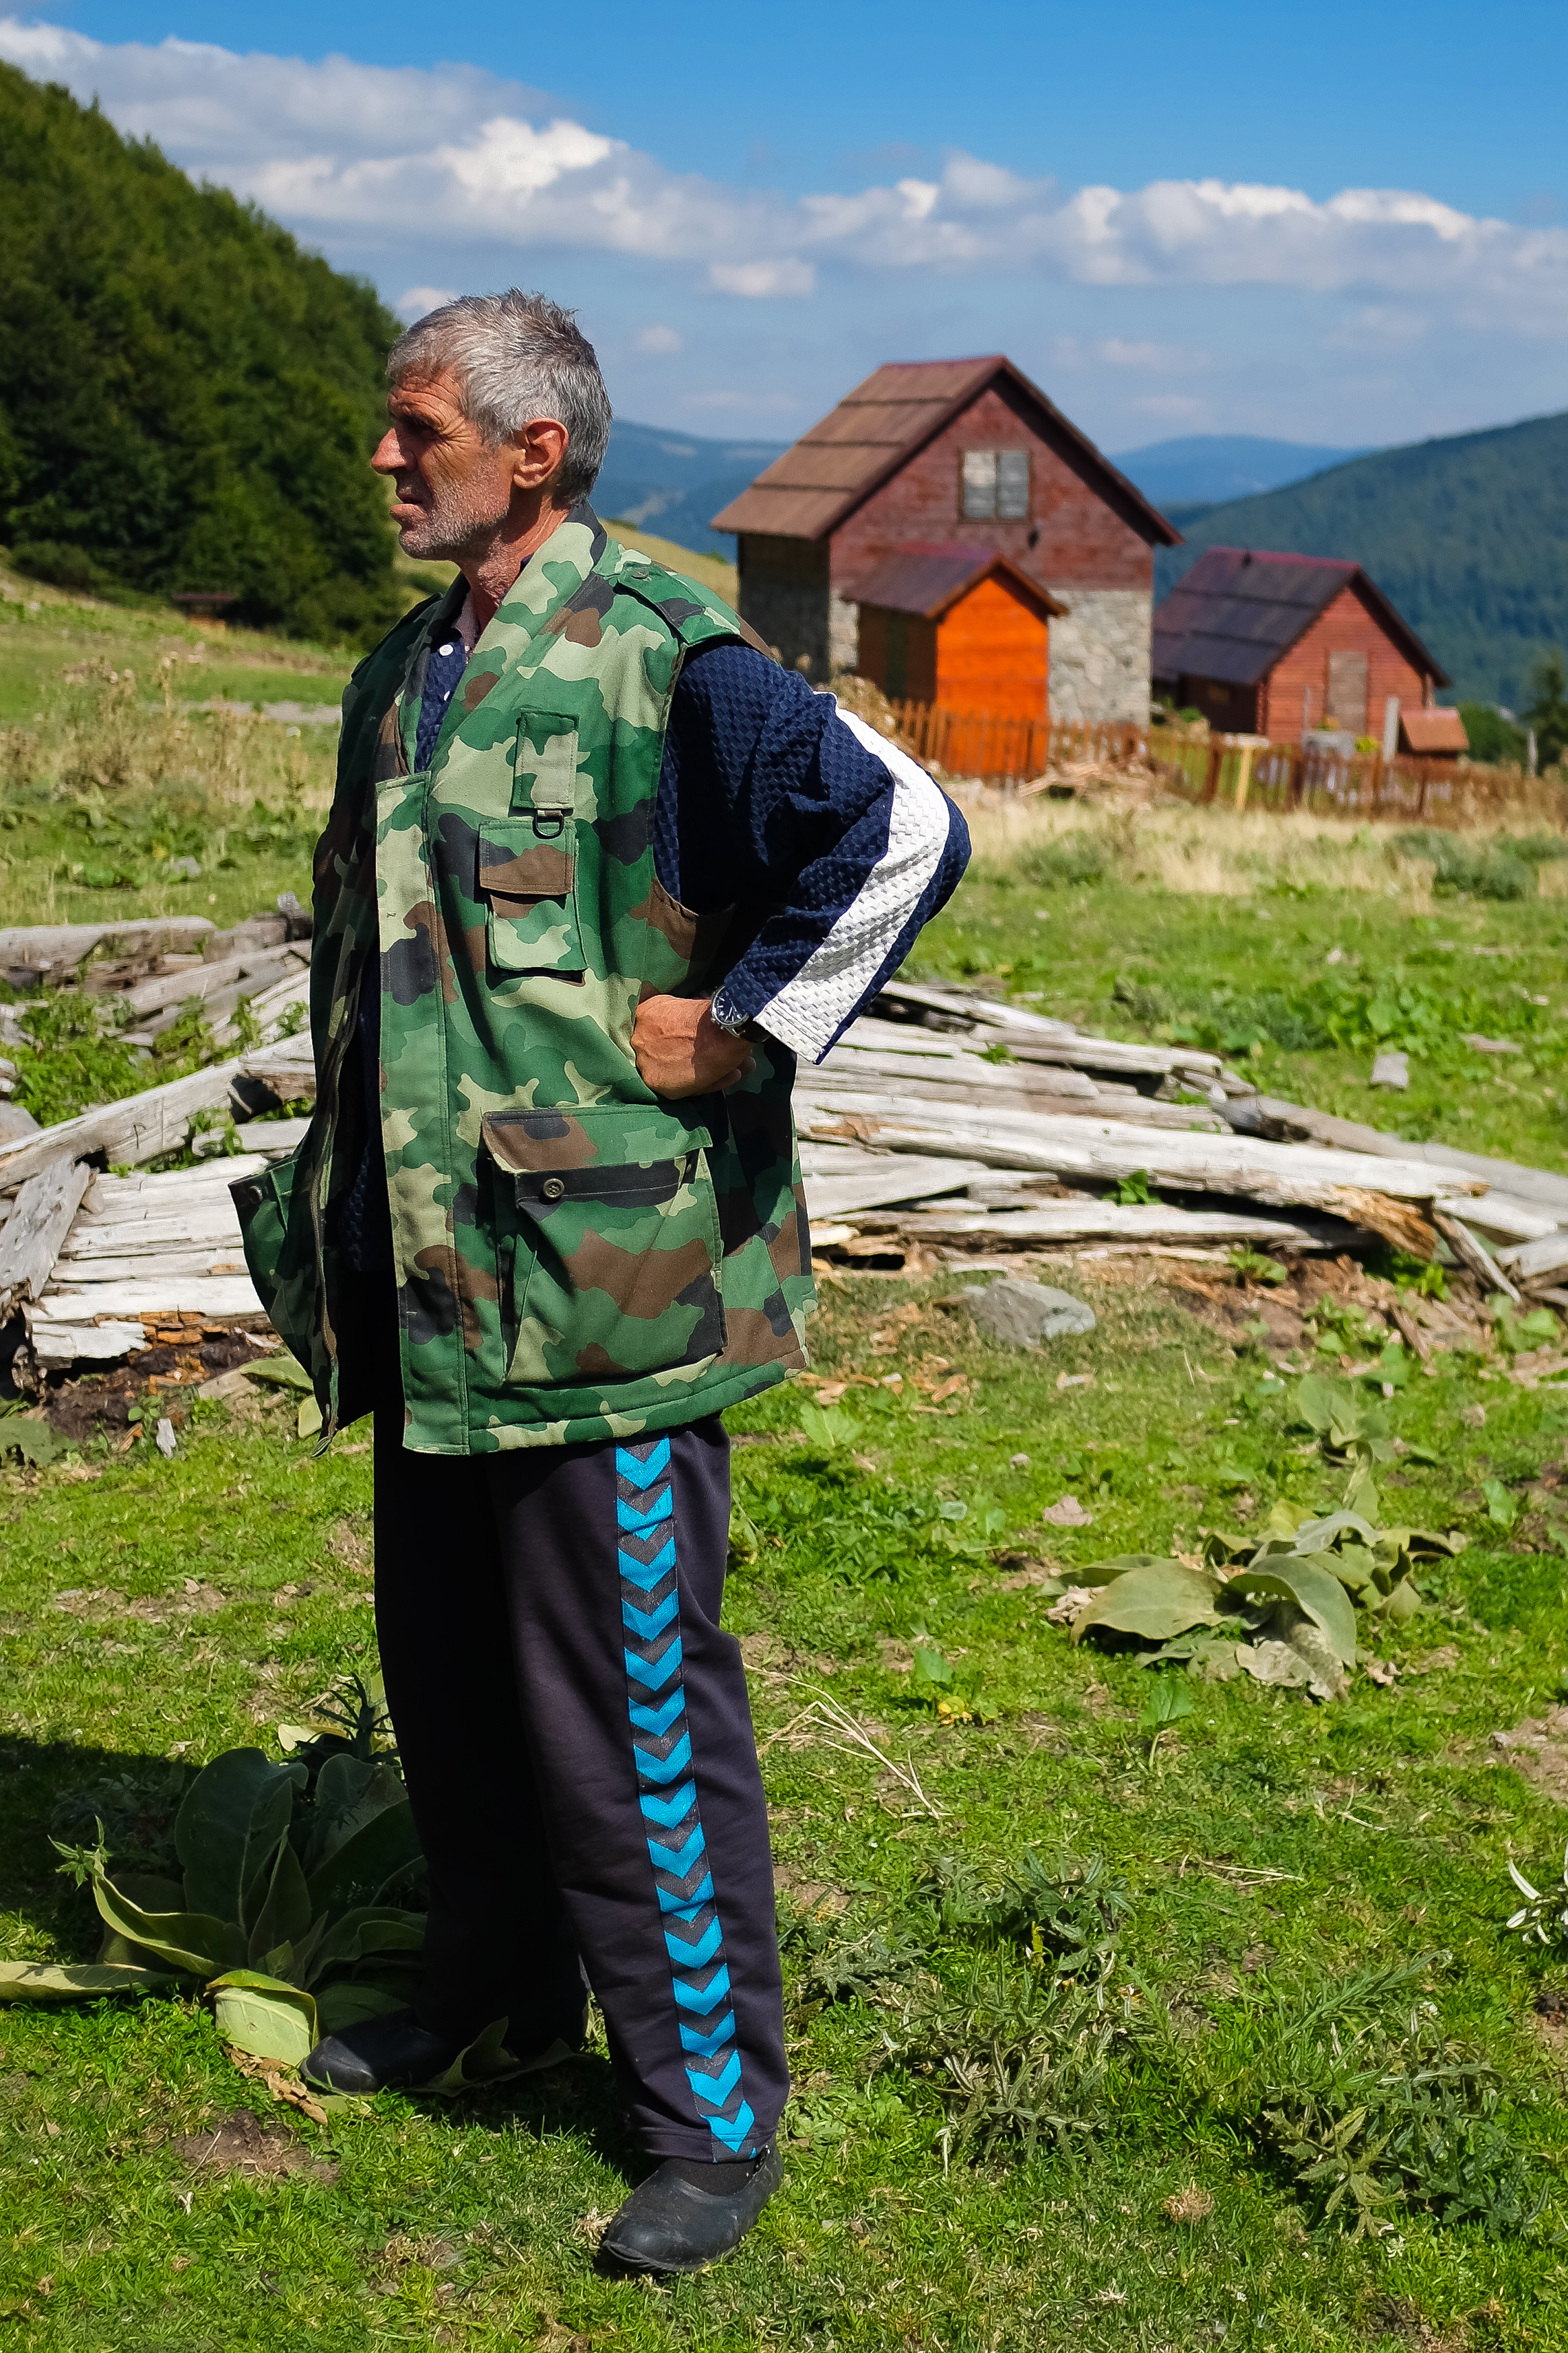
grass, walking, mountain, people, hiking, farm, adventure, fujifilm, portrait, green, farmer, shepherd, mountains, backpacking, x100, fuji, x100s, montenegro, rural area